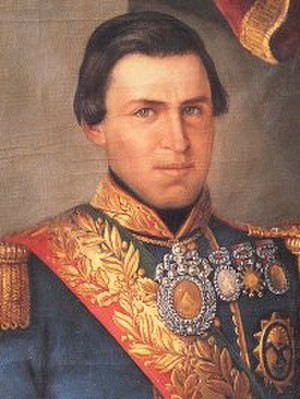
Bolivias præsidenter / Liste over Bolivias præsidenter
Bolivias præsident, er statsoverhoved og regeringsleder i Bolivia. I henhold til den nuværende forfatning vælges præsidenten ved valg for en fem-årig periode.